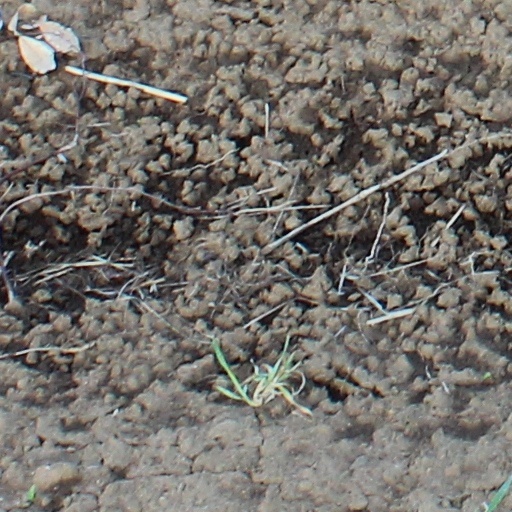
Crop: wheat